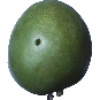
Label: mango